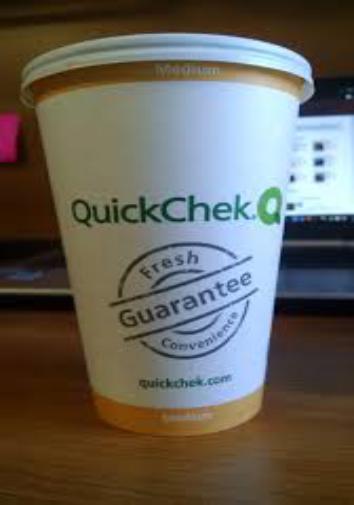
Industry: Food